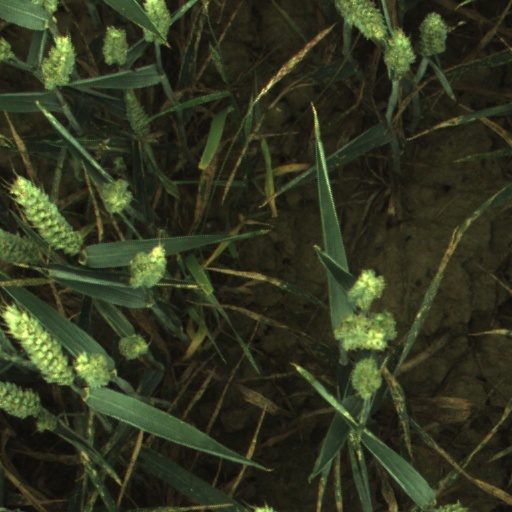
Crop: wheat